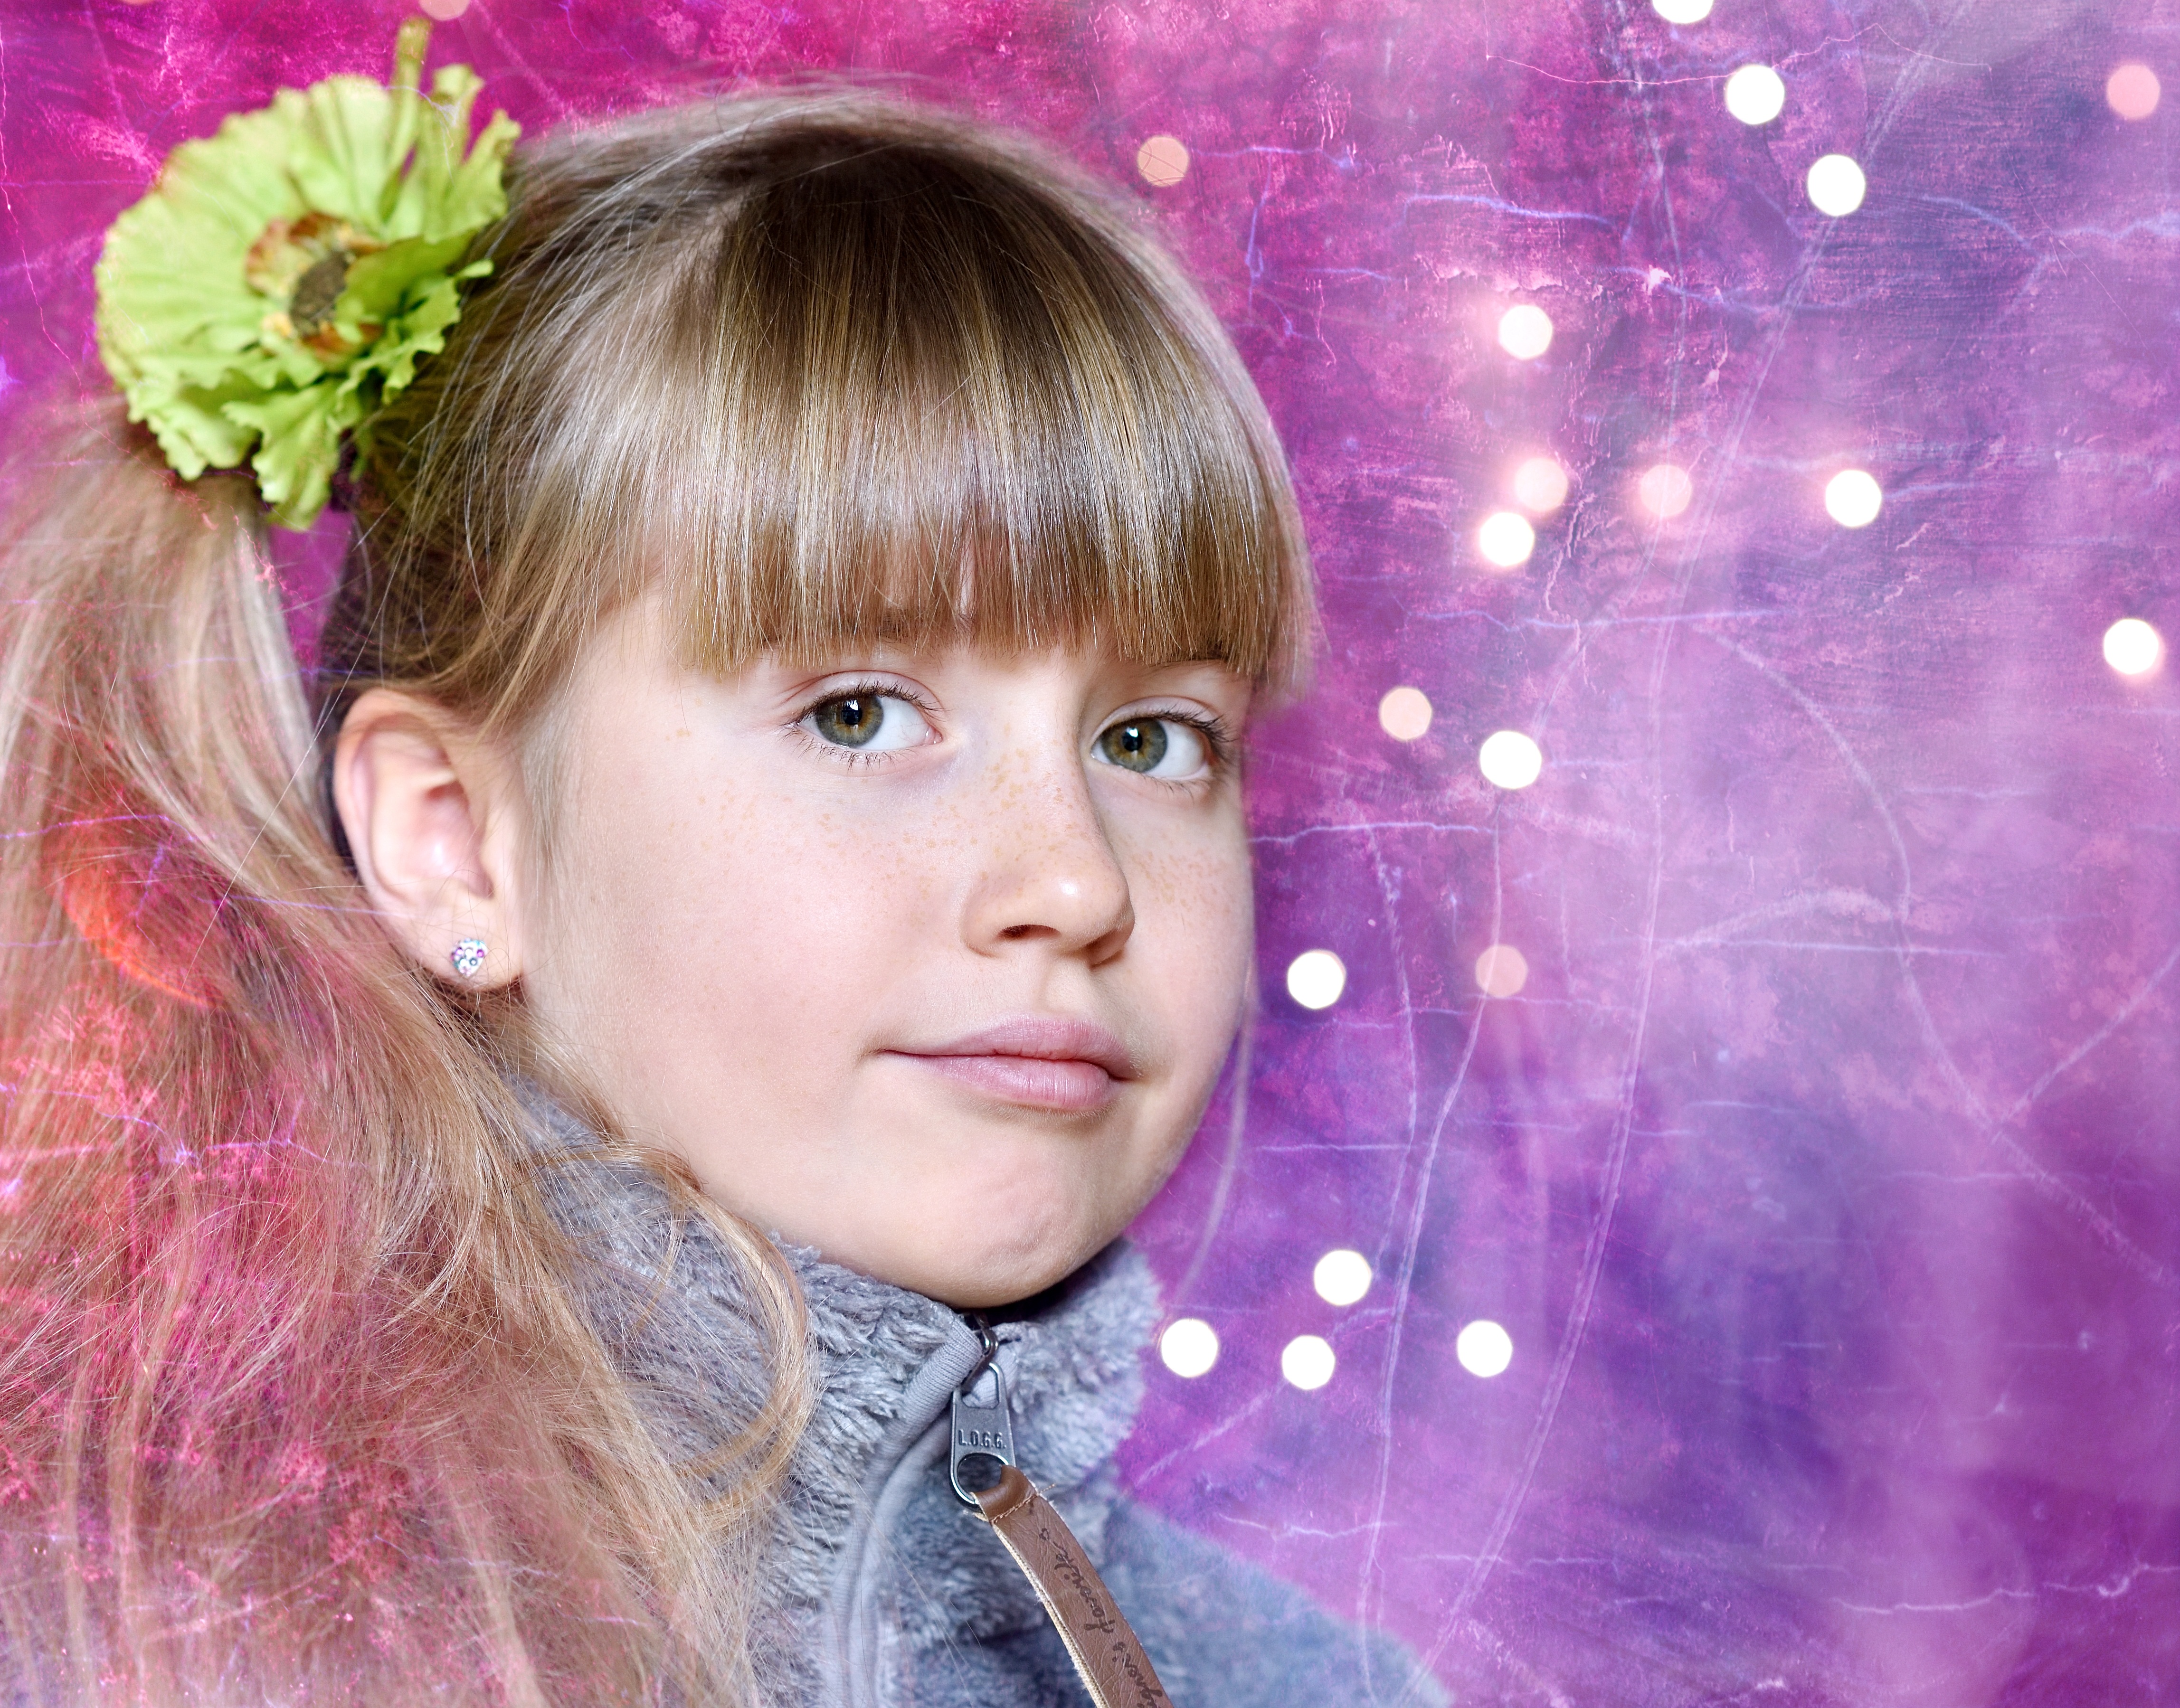
person, girl, hair, photography, flower, purple, view, portrait, model, color, child, lady, pink, hairstyle, face, eye, beauty, organ, photo shoot, portrait photography